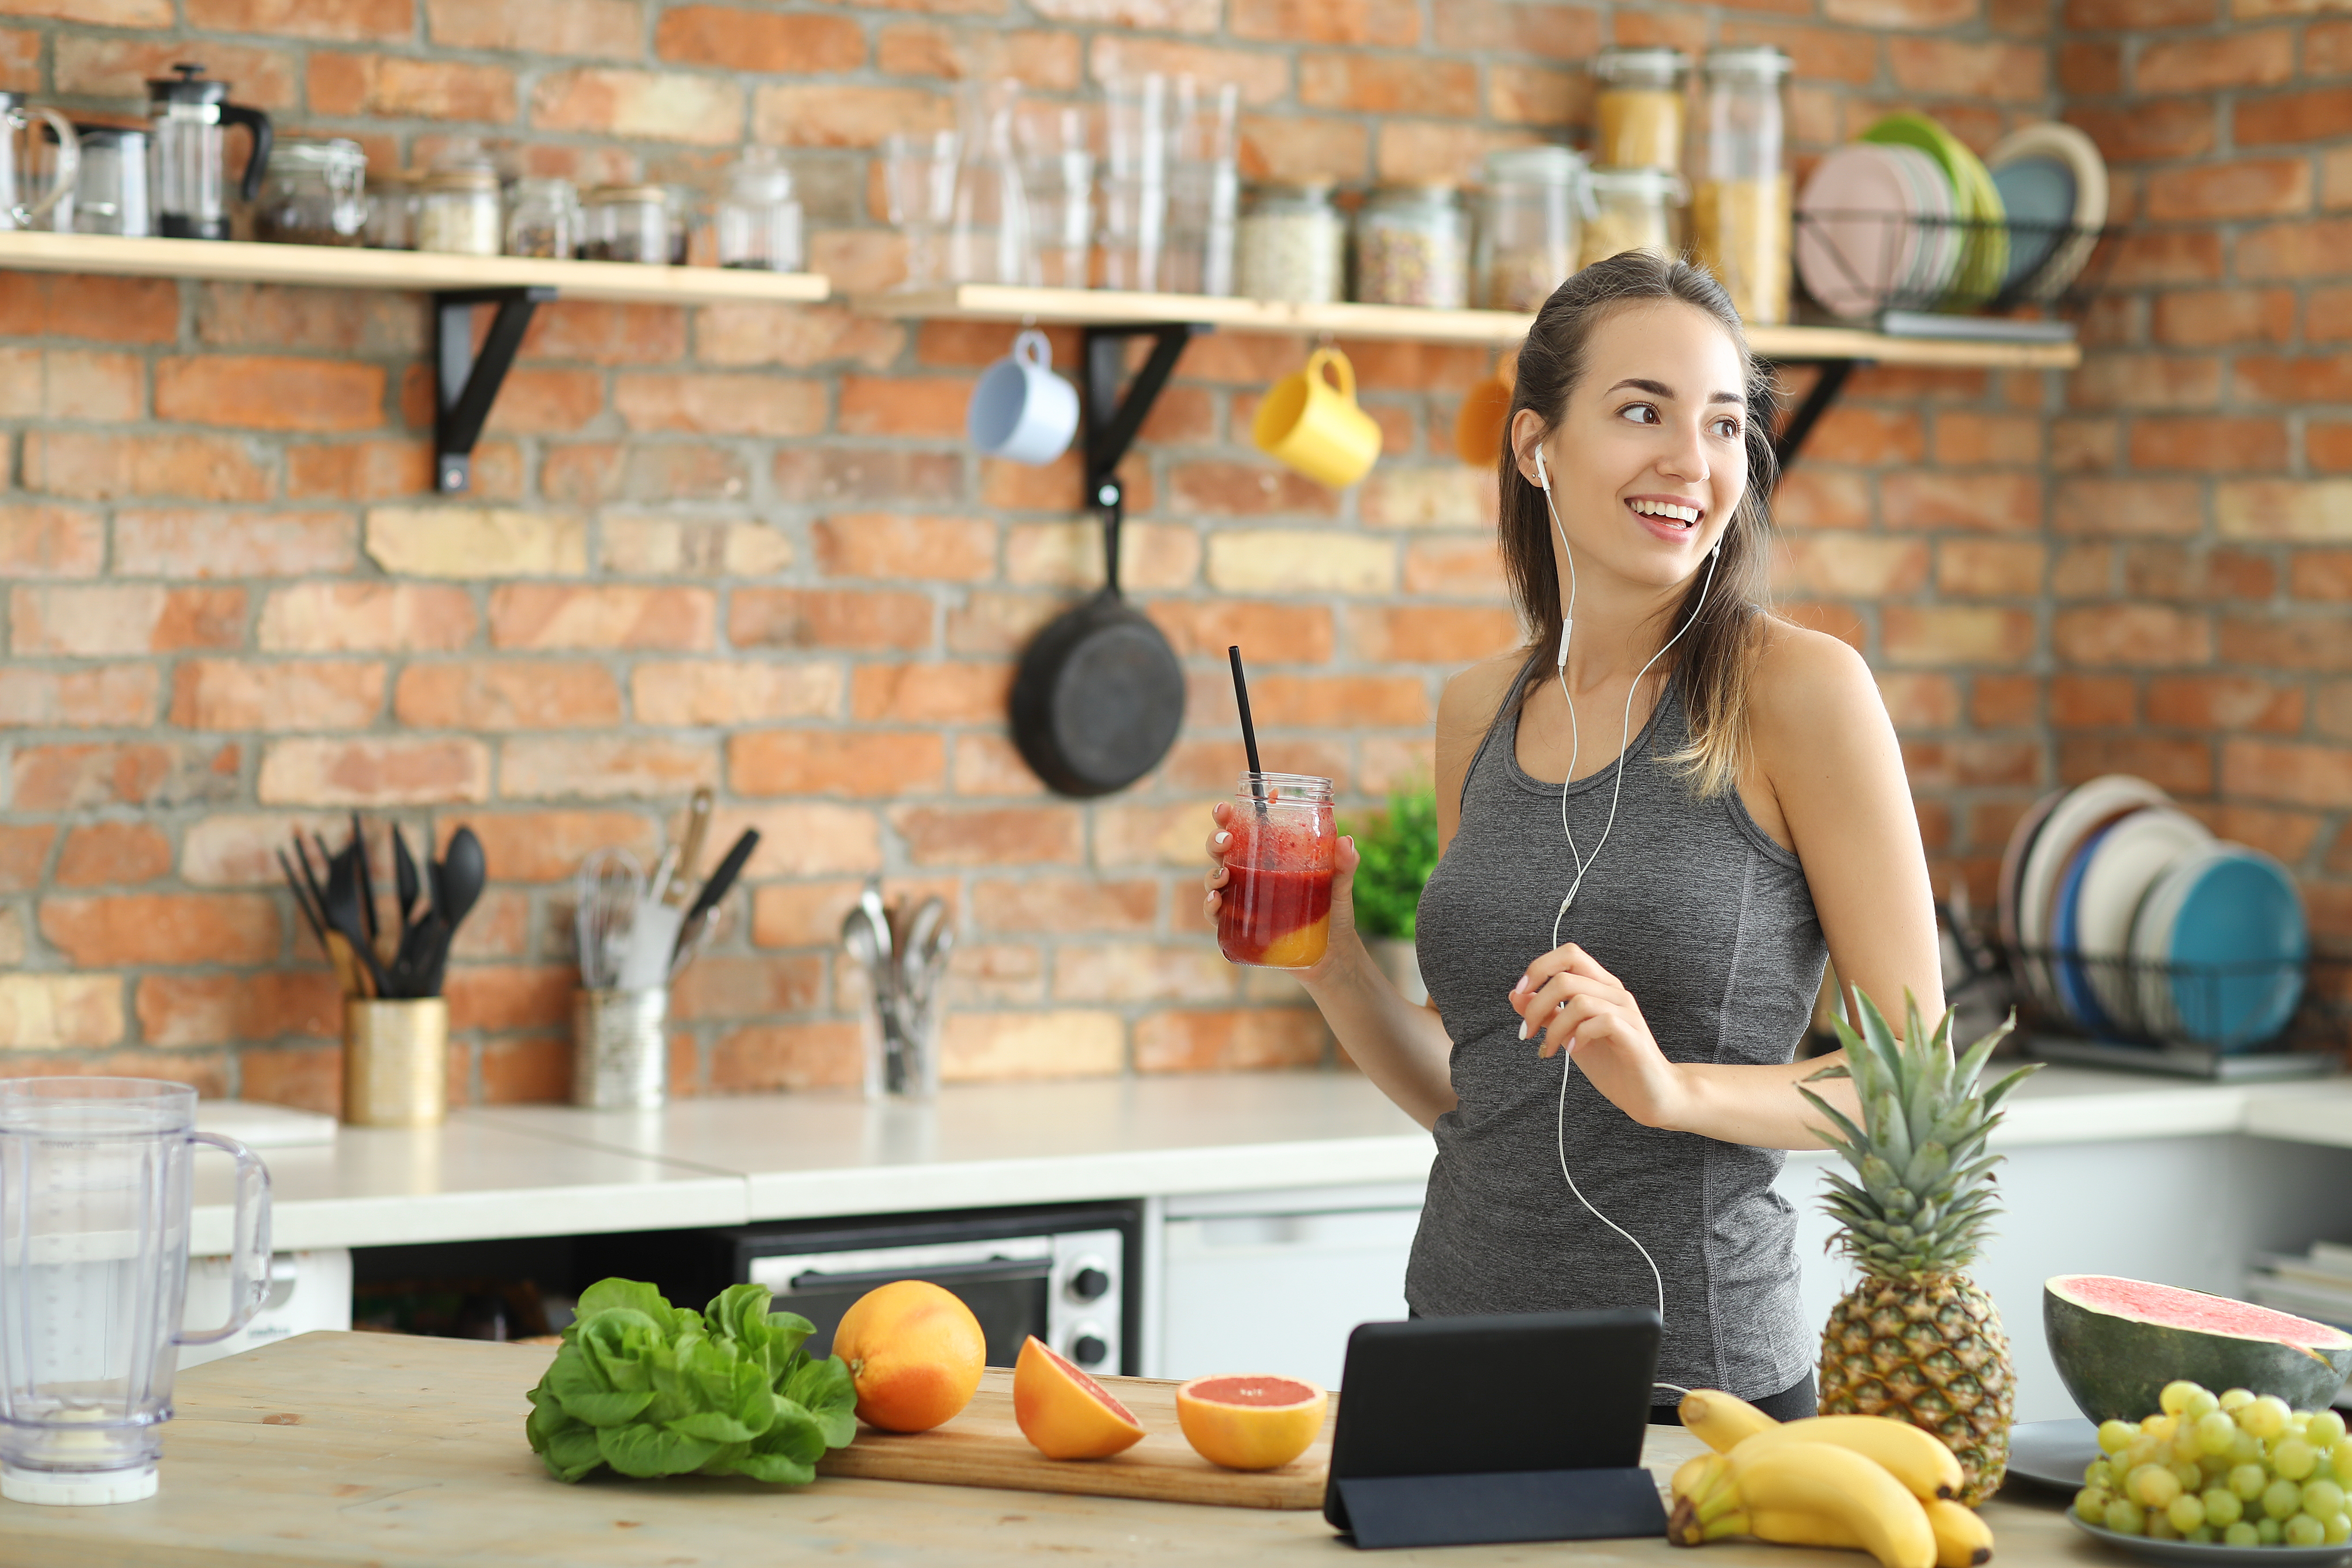
blogger, blog, broadcast, camera, digital, hobby, modern, process, online, recording, stream, streaming, studio, trendy, tutorial, video, vlog, vlogger, kitchen, woman, young, youth, beauty, beautiful, lovely, cute, attractive, female, passion, lifestyle, healthy, health, food, foodstuff, smoothie, juicy, juice, grapefruit, internet, salad, earphones, natural foods, local food, whole food, vegan nutrition, vegetable, eating, brunch, drink, plant, fruit, cooking, superfood, Cooking show